TER Provence-Alpes-Côte d'Azur

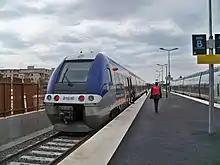
A SNCF TER Provence-Alpes-Côte-d'Azur train in Carpentras

The network is made up of 17 train lines. All bus lines are operated by private operators under the Regional Council Authority.